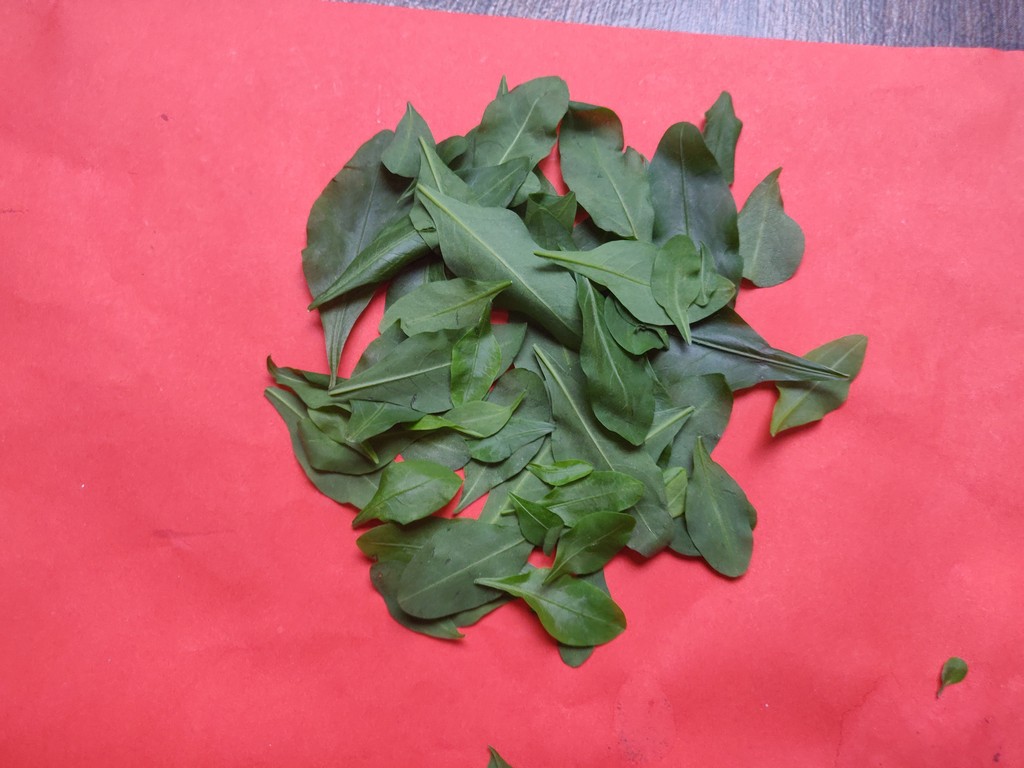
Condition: Healthy
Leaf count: multiple
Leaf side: unknown